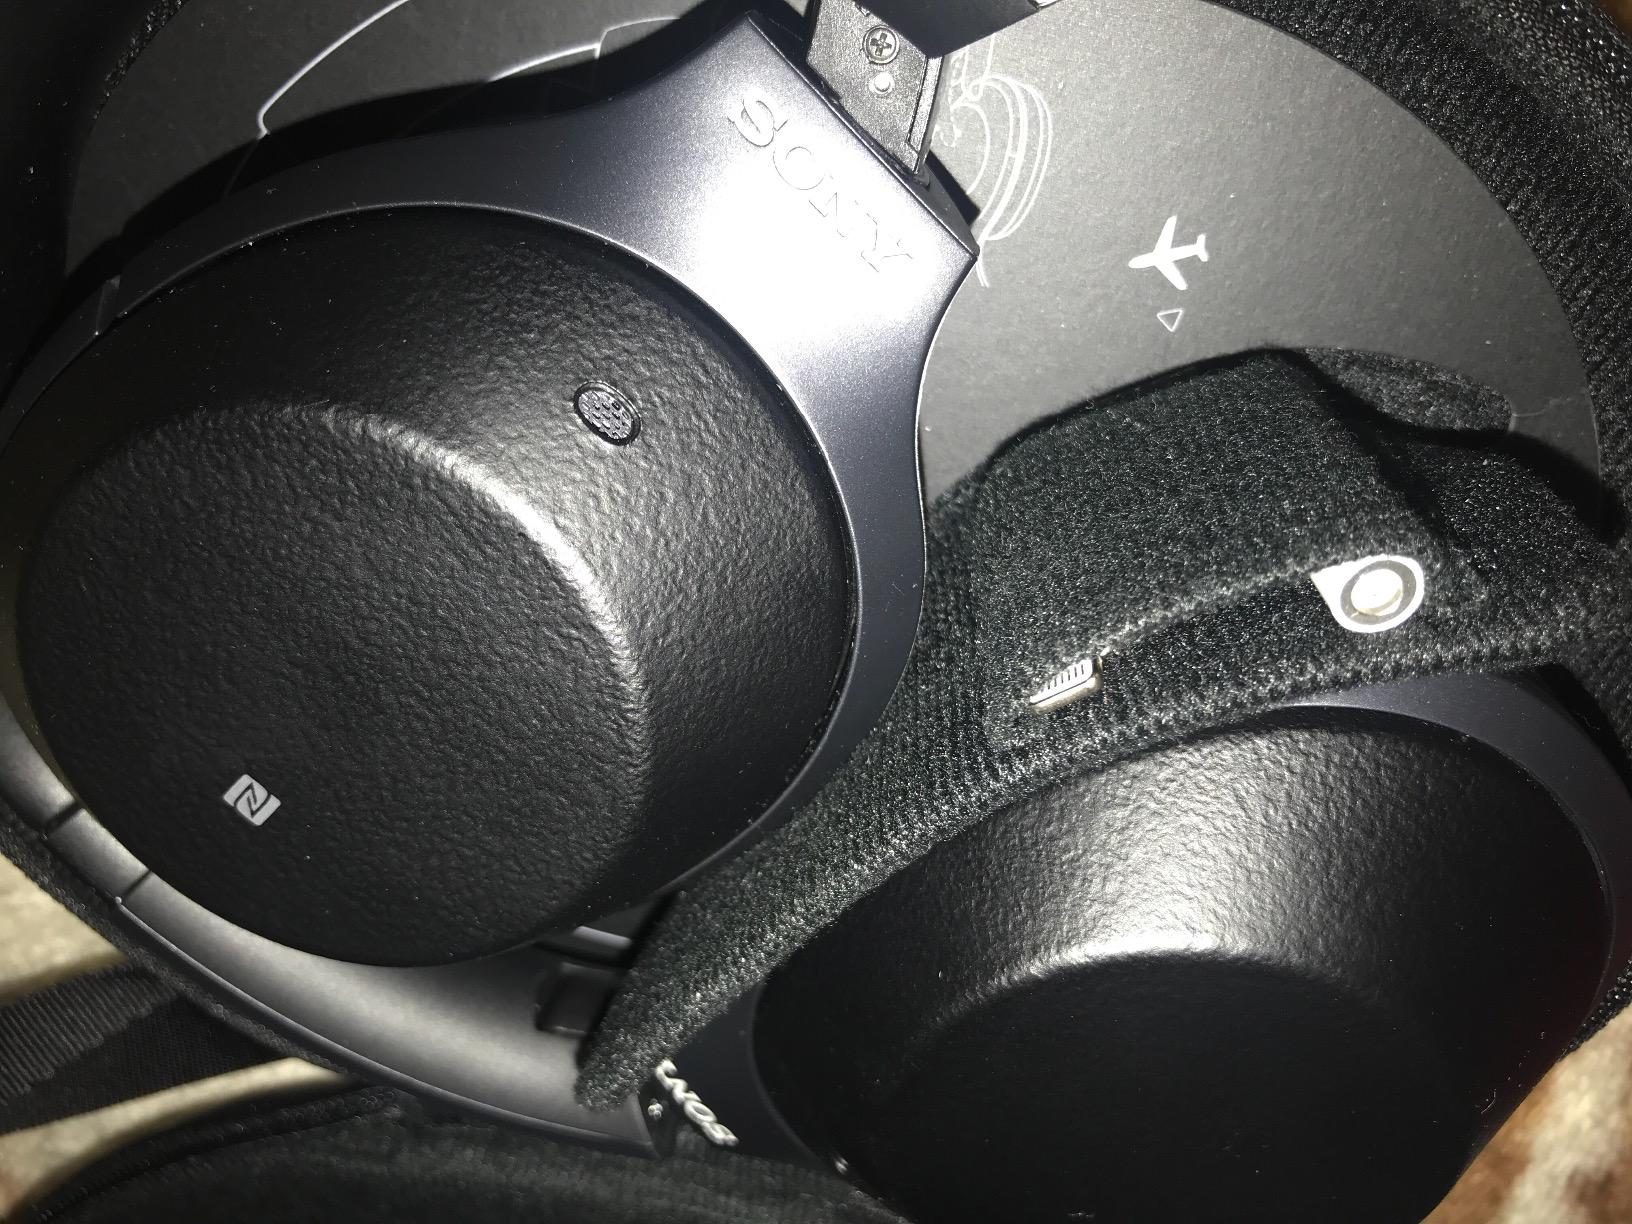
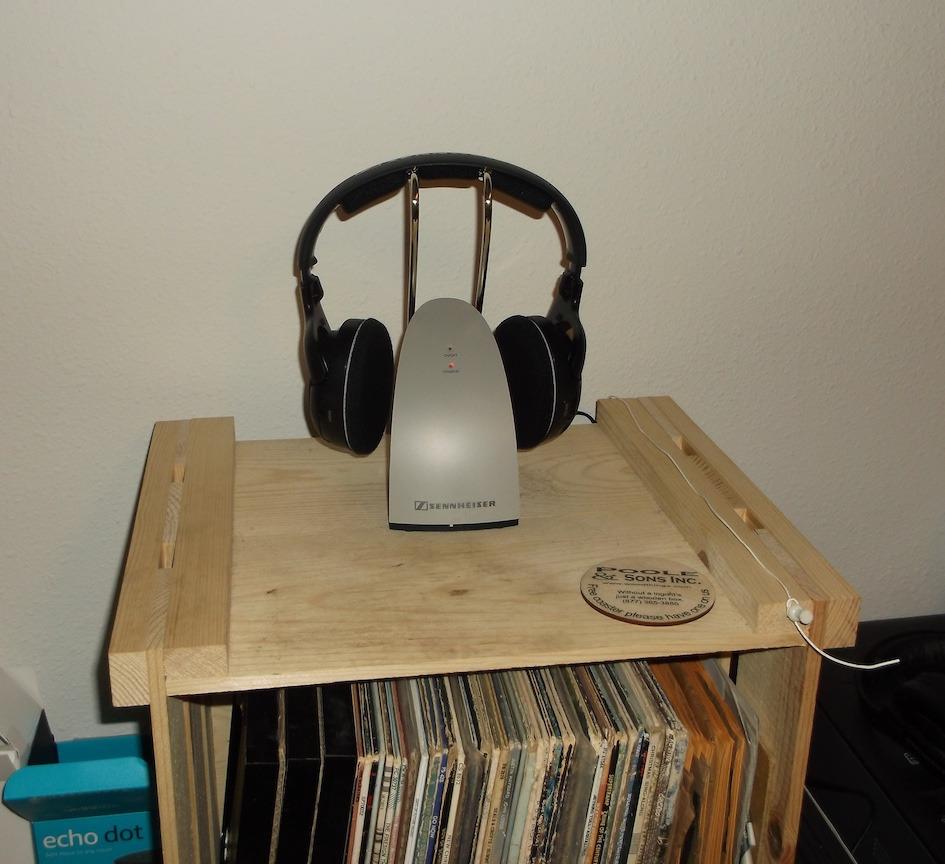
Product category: headphones
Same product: no